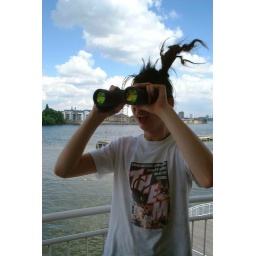
Lee Citron does a little bird watching in Putney, and glimpses a ratlike vulture eating a car. Full marks.